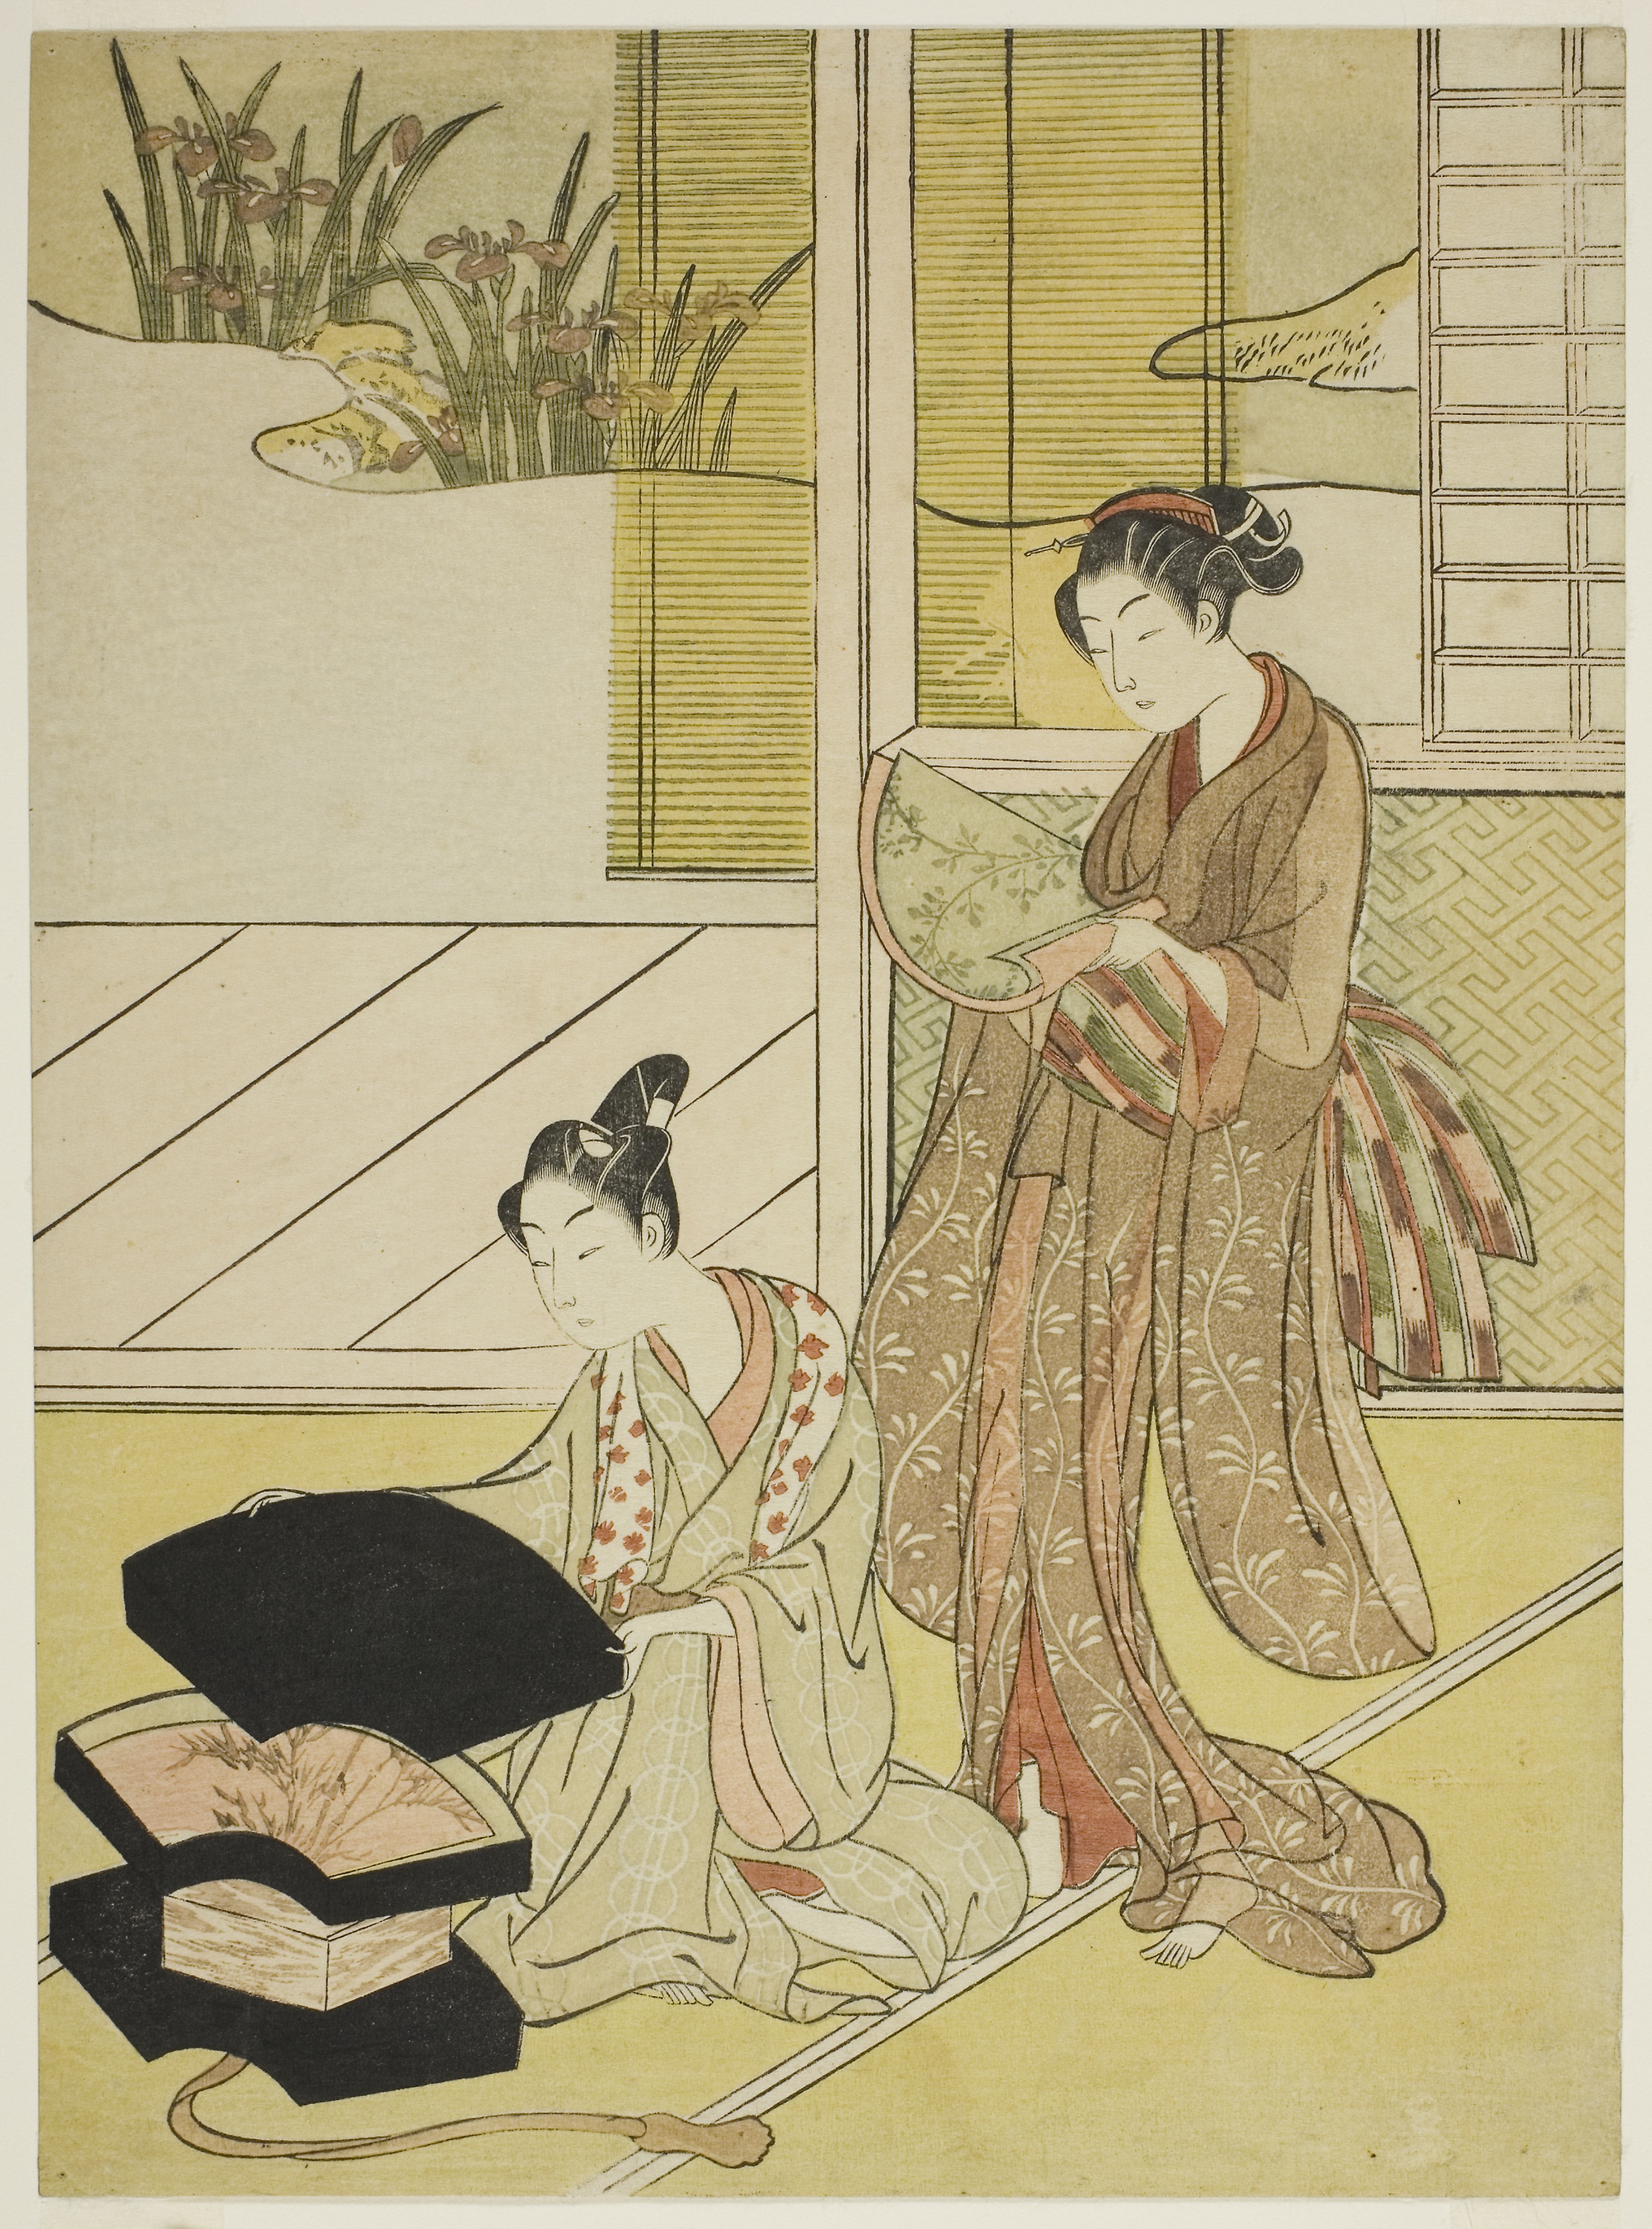
illustration, cartoon, text, art, painting, organism, fiction, fictional character, style, costume design